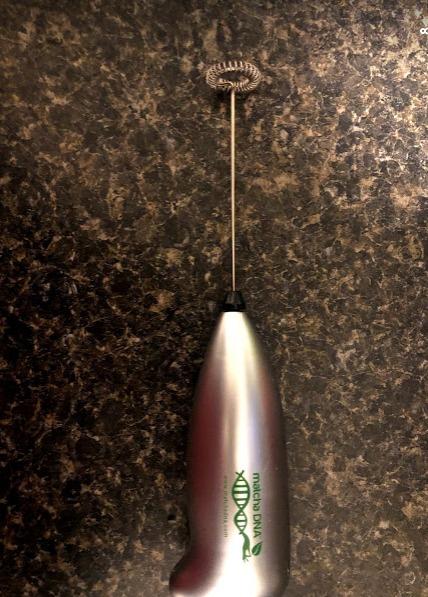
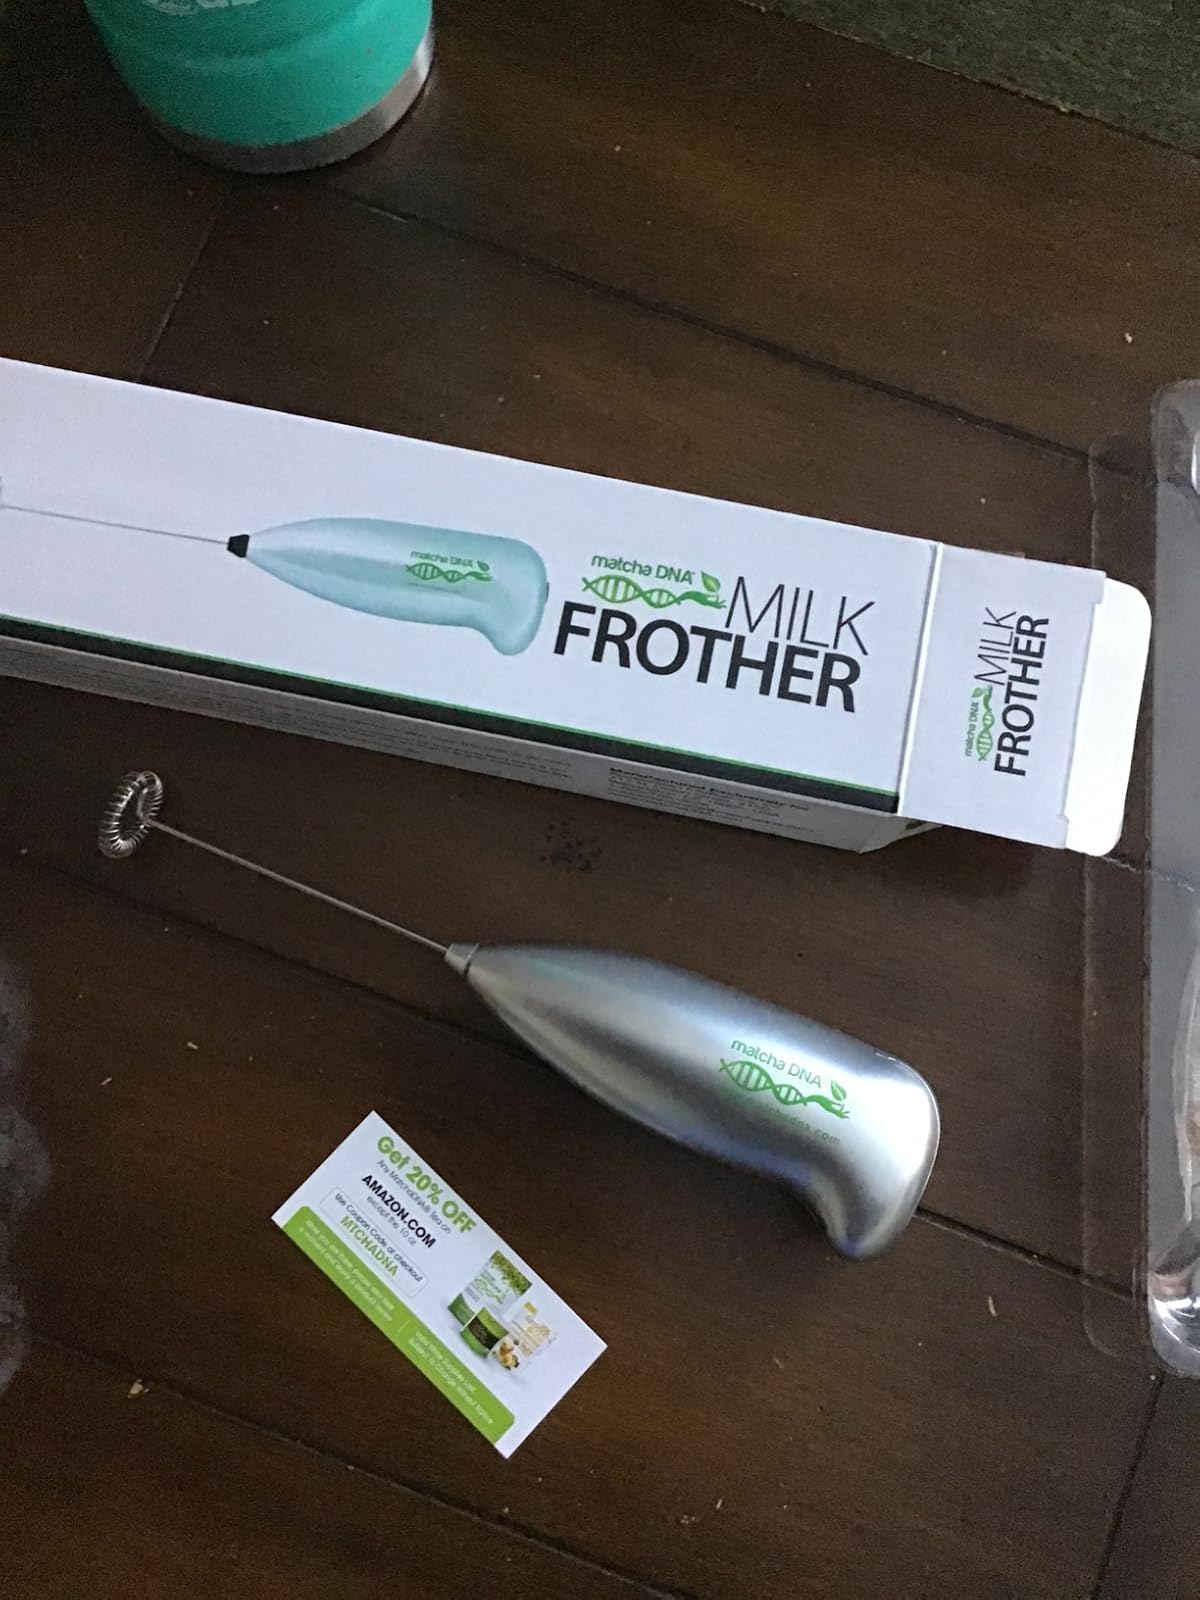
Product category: items_mixer
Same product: yes